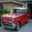
Label: automobile